Margarita Robles

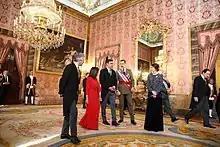
Robles attends to the 2019 Pascua Militar at the Royal Palace.

On 4 September 2018 the Ministry of Defence announced that it was considering cancelling a major contract with Saudi Arabia consisting in 400 laser-guided bombs because of the possible use of these weapons in the Saudi-led intervention in the Yemeni civil war. However, a few days later the Prime Minister and the Defence Minister itself confirmed that the contract would go ahead to avoid a possible diplomatic conflict with Saudi Arabia that could put at risk Navantia's 2 billion contract.